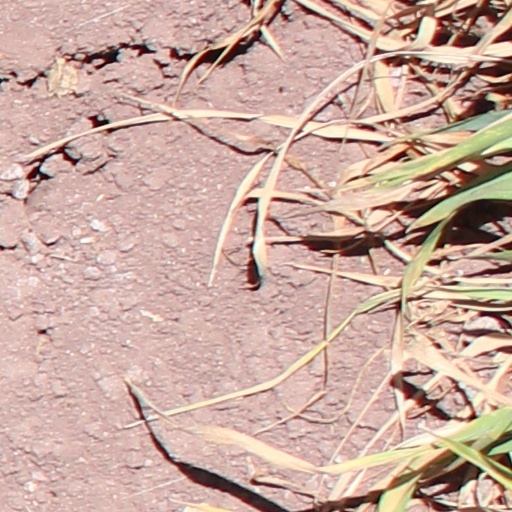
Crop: wheat